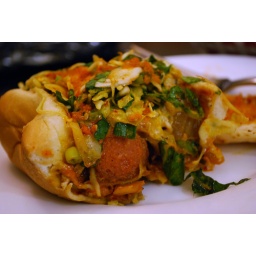
Looking for the Kogi truck in Diamond Bar, California. Kogi hot dog with Korean/Mexican slaw